Cappuccino

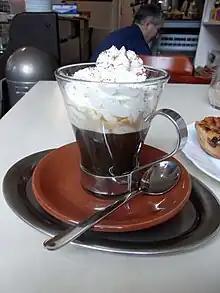
coffee, the forerunner of cappuccino

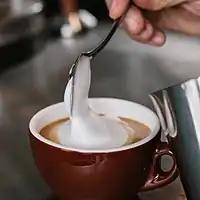
Cappuccino coffee being made

The consumption of coffee in Europe was initially based on the traditional Ottoman preparation of the drink, by bringing to boil the mixture of coffee and water together, sometimes adding sugar. The British seem to have already started filtering and steeping coffee in the second half of the 18th century.